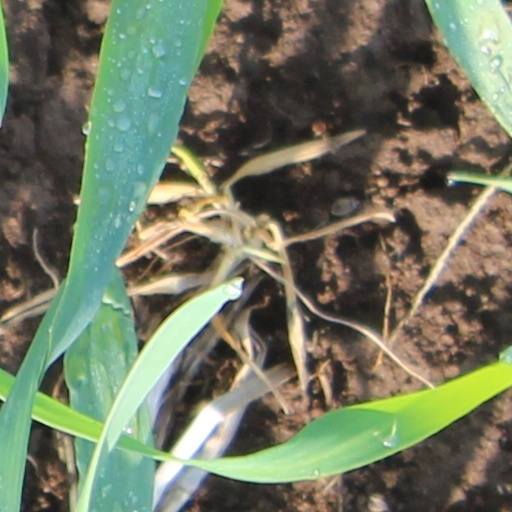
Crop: wheat